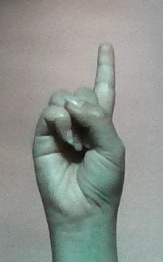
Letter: bb